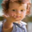
Label: girl